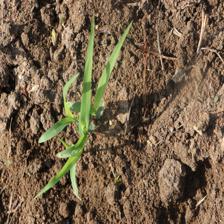
Label: Sorghum